Sky position (RA, Dec in degrees): 245.828, 8.979
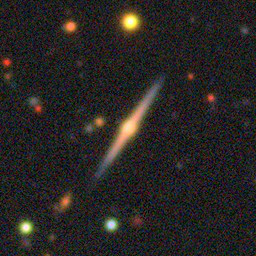
Galaxy morphology: Edge-on Galaxies with Bulge